No Gun Ri massacre

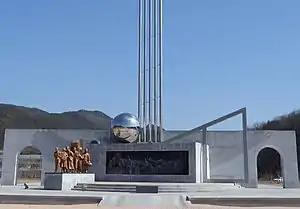
The Memorial Tower in the No Gun Ri Memorial Peace Park, with its three- and two-dimensional depictions of the refugees of 1950, and two arches representing the No Gun Ri tunnel entrances. The park, adjacent to the massacre site in Yongdong County in central South Korea, opened in October 2011. It also contains a museum and a peace education center.

Months before the Army's private correspondence with the church group, Associated Press reporters, researching those same 1950 operational records, found orders to shoot South Korean civilians. The U.S.-based news agency, which reported the rejection of the survivors' claim in April 1998, had begun investigating the No Gun Ri allegations earlier that year, trying to identify Army units possibly involved, and to track down their ex-soldiers. On September 29, 1999, after a year of internal struggle over releasing the article, the AP published its investigative report on the massacre, based on the accounts of 24 No Gun Ri survivors, corroborated by a dozen 7th Cavalry Regiment veterans. "We just annihilated them," it quoted former 7th Cavalry machine gunner Norman Tinkler as saying. The journalists' research into declassified military documents at the U.S. National Archives uncovered recorded instructions in late July 1950 that front-line units shoot South Korean refugees approaching their positions. A liaison officer of the sister 8th Cavalry Regiment had relayed word to his unit from 1st Cavalry Division headquarters to fire on refugees trying to cross U.S. front lines. Major General William B. Kean of the neighboring 25th Infantry Division advised that any civilians found in areas supposed to be cleared by police should be considered enemies and "treated accordingly", an order relayed by his staff as "considered as unfriendly and shot". On the day the No Gun Ri killings began, the Eighth Army ordered all units to stop refugees from crossing their lines.